Iván Guzmán de Rojas

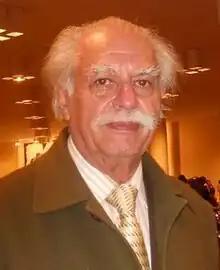
Guzmán in 2009

Iván Guzmán de Rojas (30 March 1934 – 26 January 2022) was a Bolivian artist, mathematician, and scientist, noted for the creation of the multilingual translation system Atamiri.